Rafael Pérez (police officer)

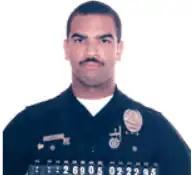

Ray Lopez (born Rafael Antonio Pérez; August 22, 1967) is an American former police officer with the Los Angeles Police Department (LAPD) and the central figure in the LAPD Rampart scandal. An officer with the Community Resources Against Street Hoodlums (CRASH) task force, Pérez was involved in numerous crimes and corruption, notably the shooting and framing of Javier Ovando, in addition to the theft and resale of at least $800,000 of cocaine from LAPD evidence lockers.